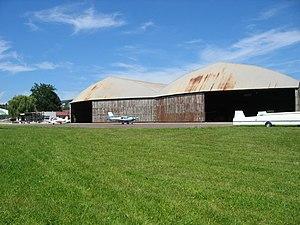
La liste des édifices labellisés « Patrimoine du XXᵉ siècle » du Doubs recense de manière exhaustive les édifices disposant du label officiel français « Patrimoine du XXᵉ siècle » situés dans le département français du Doubs. Chacun de ces édifices est accompagné de sa notice sur la base Mérimée et de sa date de labellisation
Aérodrome de Besançon-Thise. Le site est classé Monument historique et « Patrimoine du XXᵉ siècle » par le ministère de la Culture.
Thise est une commune française située dans le département du Doubs, en région Bourgogne-Franche-Comté. La commune compte 3 044 habitants, qui se nomment les Thisiens.